The Voyage of the Dawn Treader

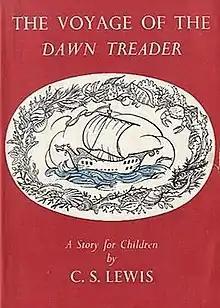
First edition dustjacket

The Voyage of the Dawn Treader is a portal fantasy novel written by British author C. S. Lewis, published by Geoffrey Bles in 1952. It was the third published of seven novels in "The Chronicles of Narnia" (1950–1956). Macmillan US published an American edition within the calendar year, with substantial revisions which were retained in the United States until 1994. It is volume five in recent editions, which are sequenced according to the novels' internal chronology. Like the other "Chronicles of Narnia", "The Voyage of the Dawn Treader" was illustrated by Pauline Baynes, and her work has been retained in many later editions.